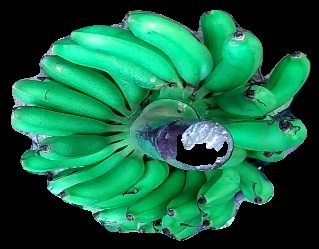
Variety: rasbale
Grade: grade1